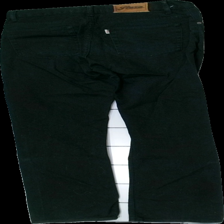
View: back
Type: Jeans
Category: Men
Brand: Not in the list
Brand text on label: Plaza
Colors: Black
Material: 100% bomull
Pattern: Logo print
Cut: Regular
Season: All
Stains: Minor
Smell: Major
Damage: hårigt och dammigt
Damage location: top center
Damage 2: hårigt och dammigt
Damage 2 location: middle center
Damage 3: smutsigt och hårigt
Damage 3 location: middle center
Price range: <50
Recommended usage: Export
Description: svarta jeans
Comment: dammiga, håriga och luktar illa